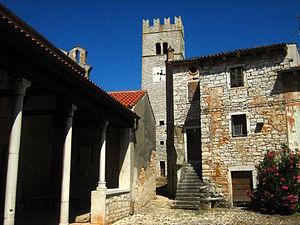
Sveti Lovreč est un village et une municipalité située dans le comitat d'Istrie, en Croatie. Au recensement de 2001, la municipalité comptait 1 408 habitants, dont 75 % de Croates et le village seul comptait 307 habitants.